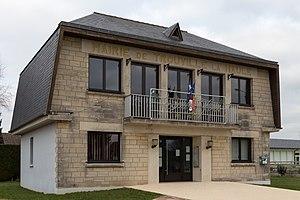
Mairie de Trouville-la-Haule.
Trouville-la-Haule est une commune française située dans le département de l'Eure, en région Normandie.